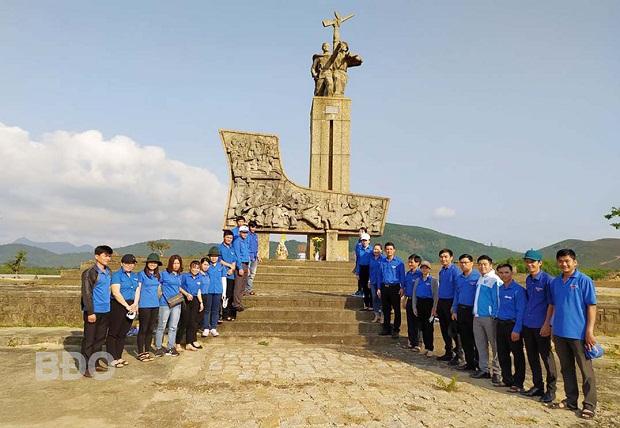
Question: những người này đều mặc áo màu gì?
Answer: màu xanh dương